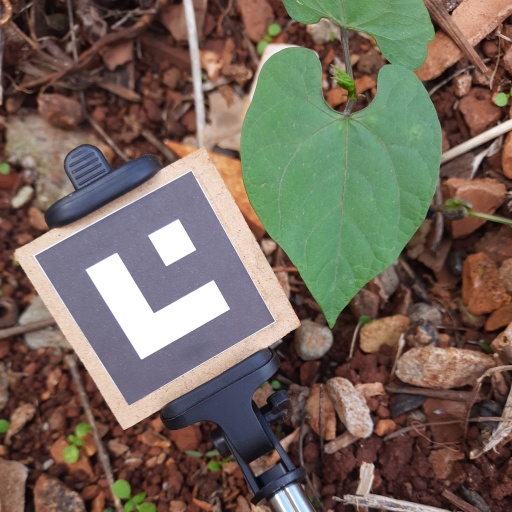
Observations: flat surface, no eating holes, under shade